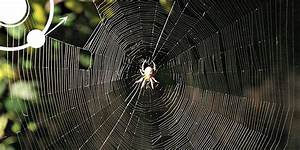
Label: spider